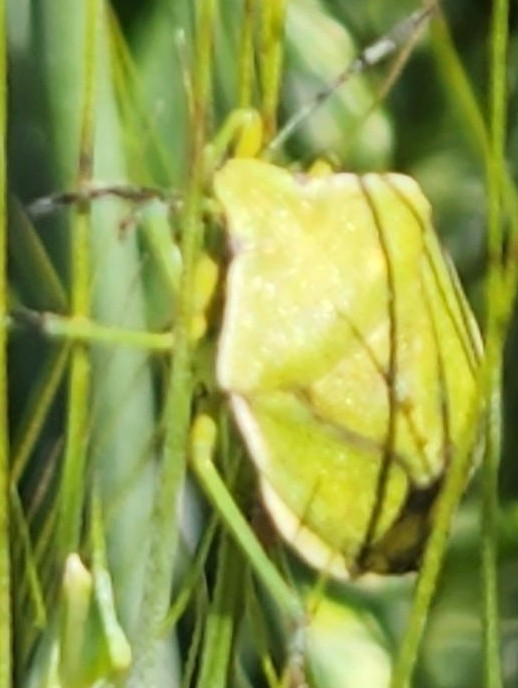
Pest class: stink_bug